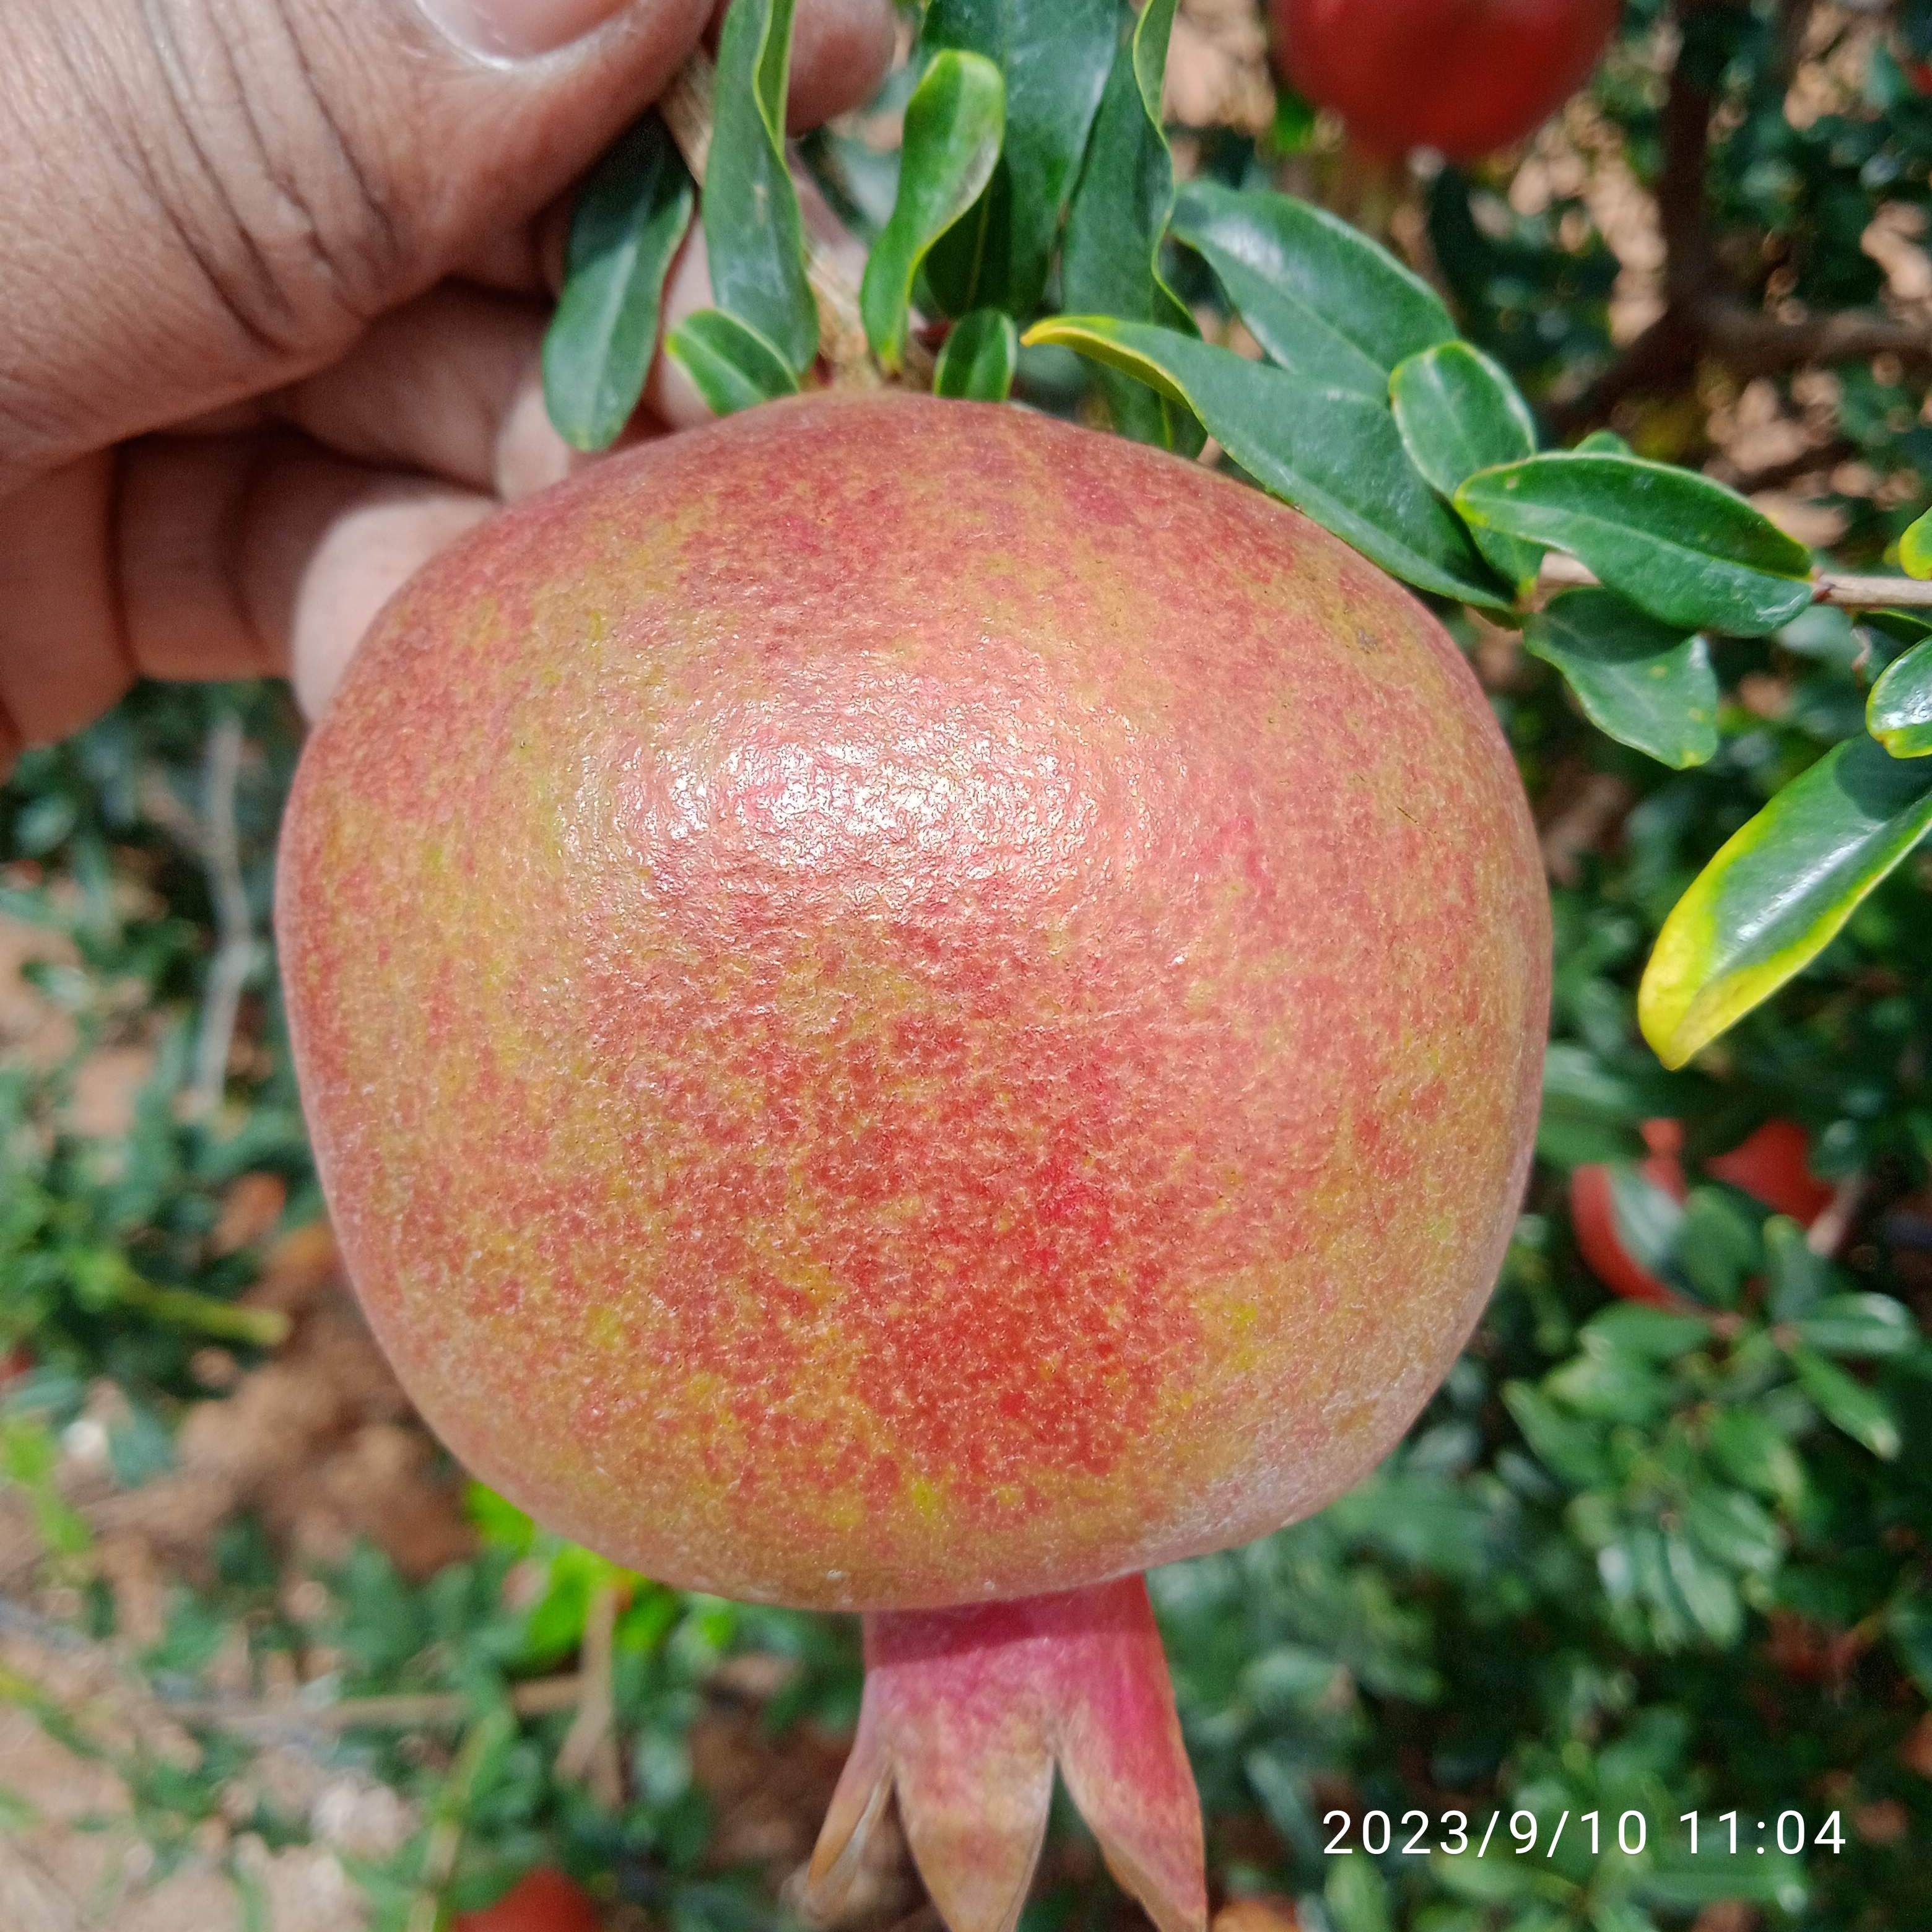
Label: Healthy